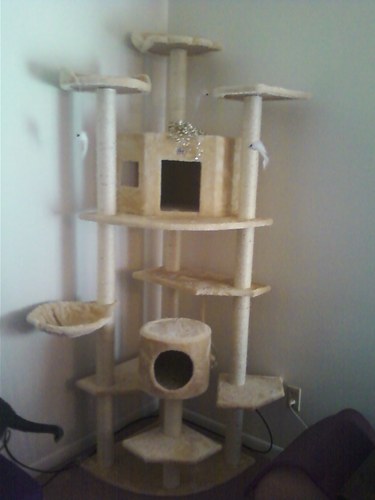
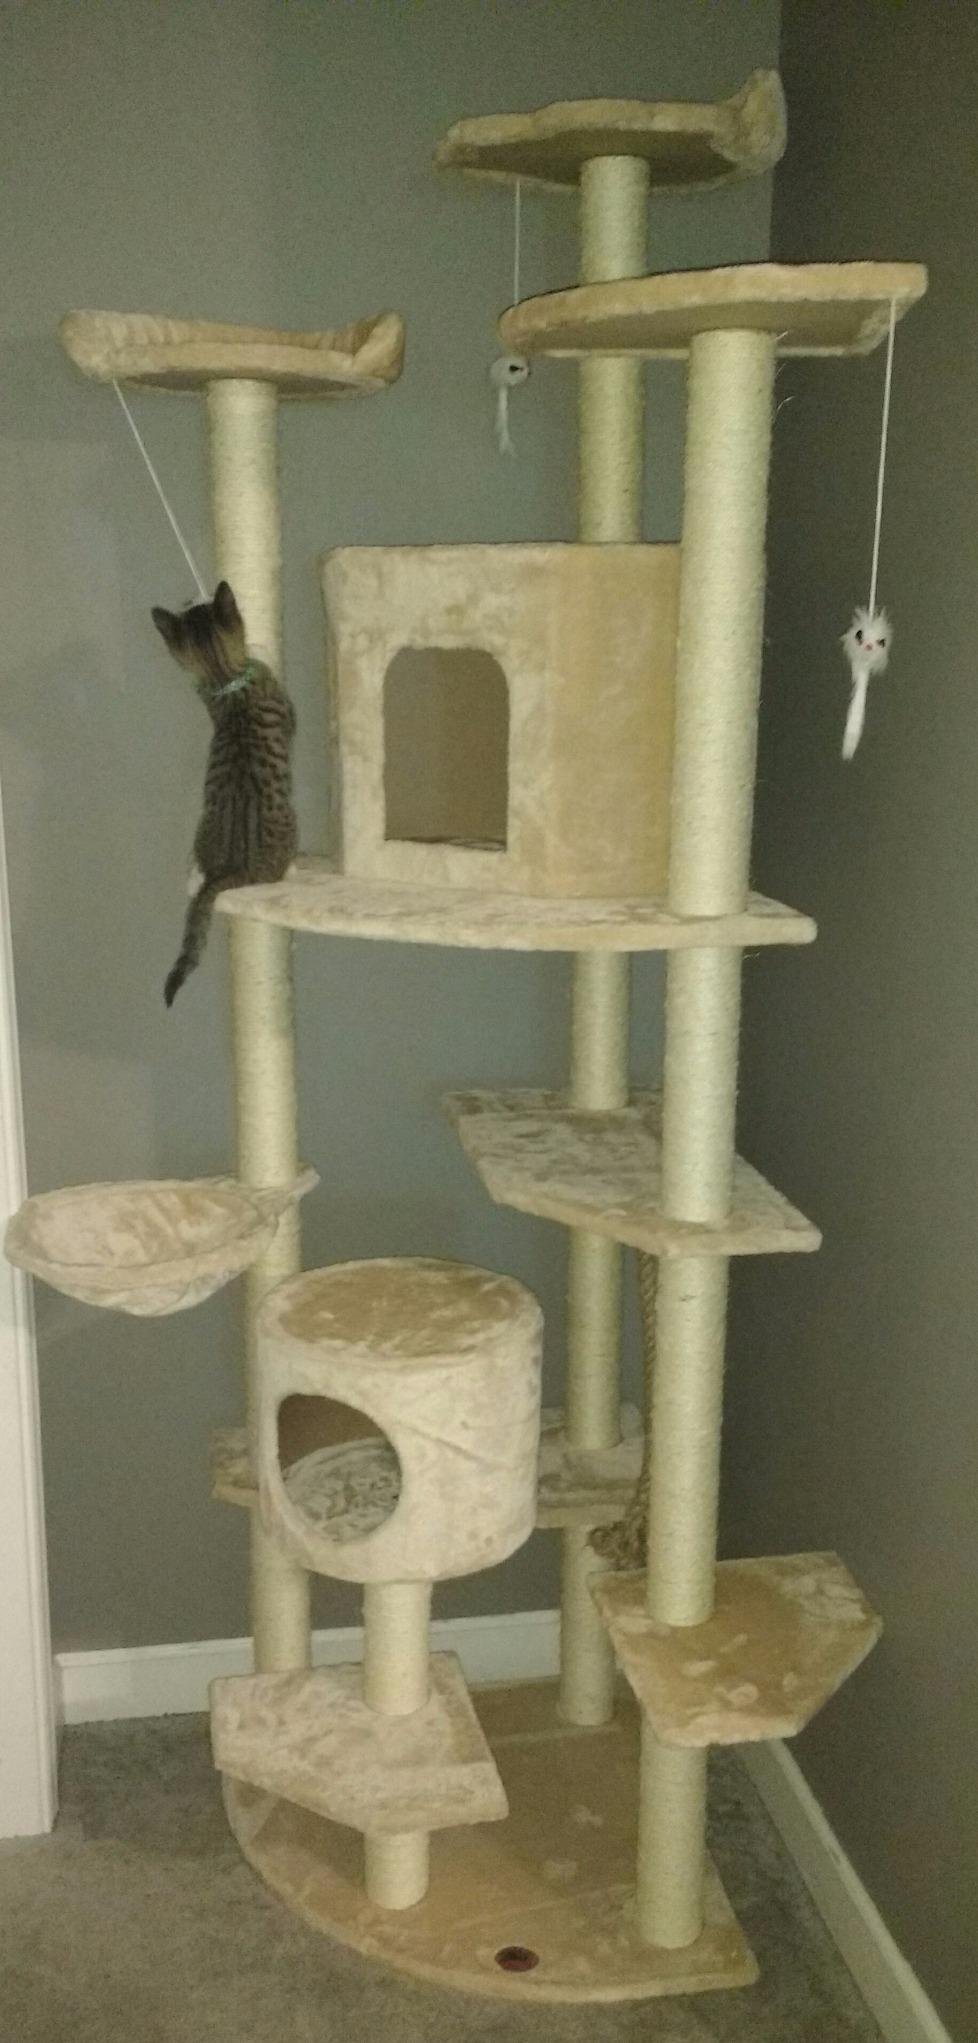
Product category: items_cat tree
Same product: yes